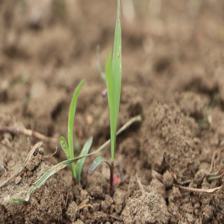
Label: Sorghum